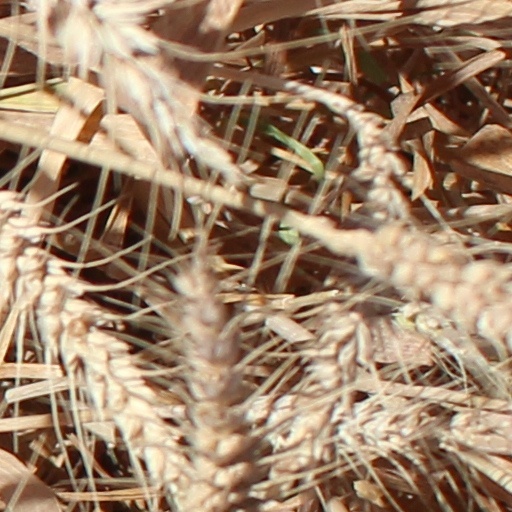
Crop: wheat